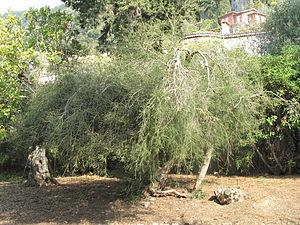
Melaleuca alternifolia dans le jardin de la villa Maria Serena à Menton, Alpes-Maritimes. Identifié par son étiquette botanique.
L'arbre à thé ou tea tree est un arbre de la famille des Myrtaceae originaire d'Australie.